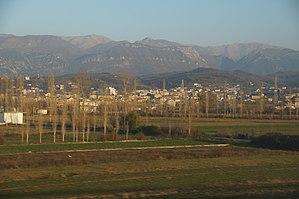
Mamurras est une commune de l'ouest de l'Albanie, intégrée depuis 2015 à la municipalité de Kurbin. Au recensement de 2011 elle comptait 15 284 habitants.